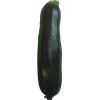
Label: Zucchini dark 1